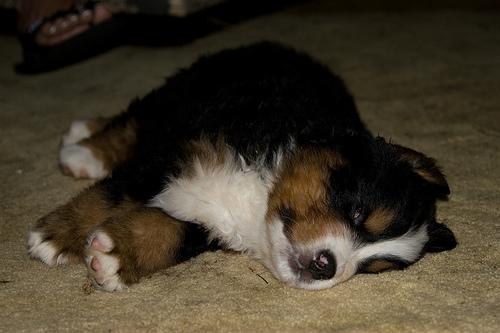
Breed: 211-n000061-Bernese_mountain_dog